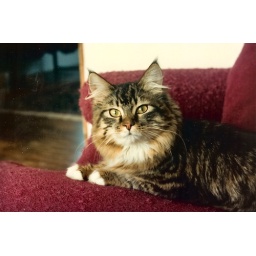
From late in 1993 - this was taken while he was sitting in his favorite ratty chair of all time.